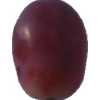
Label: pink_grape